Medias hermanas

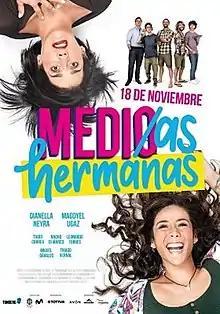
Theatrical release poster

Medias hermanas is a 2021 Peruvian comedy film directed by Ani Alva Helfer. Produced by and starring Gianella Neyra and Magdyel Ugaz, the film was released in theaters on November 18, 2021. It also features the acting participation of Tiago Correa, Leonardo Torres Vilar, Nacho Di Marco, Thiago Vernal and Miguel Dávalos. It is the first Peruvian film produced, starred and directed by women.